Thomas Colls

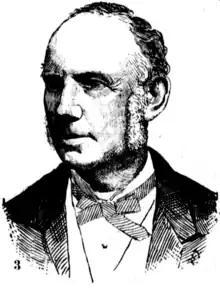
Mr Thomas Colls MLA for Yass Plains

Thomas Colls (1822 – 2 March 1898) was a politician and hotelier in New South Wales.